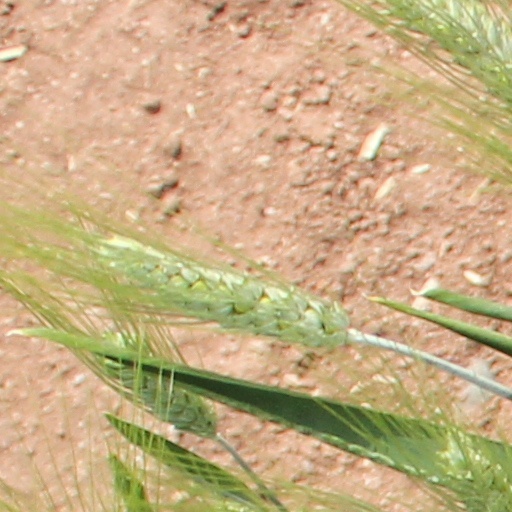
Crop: wheat